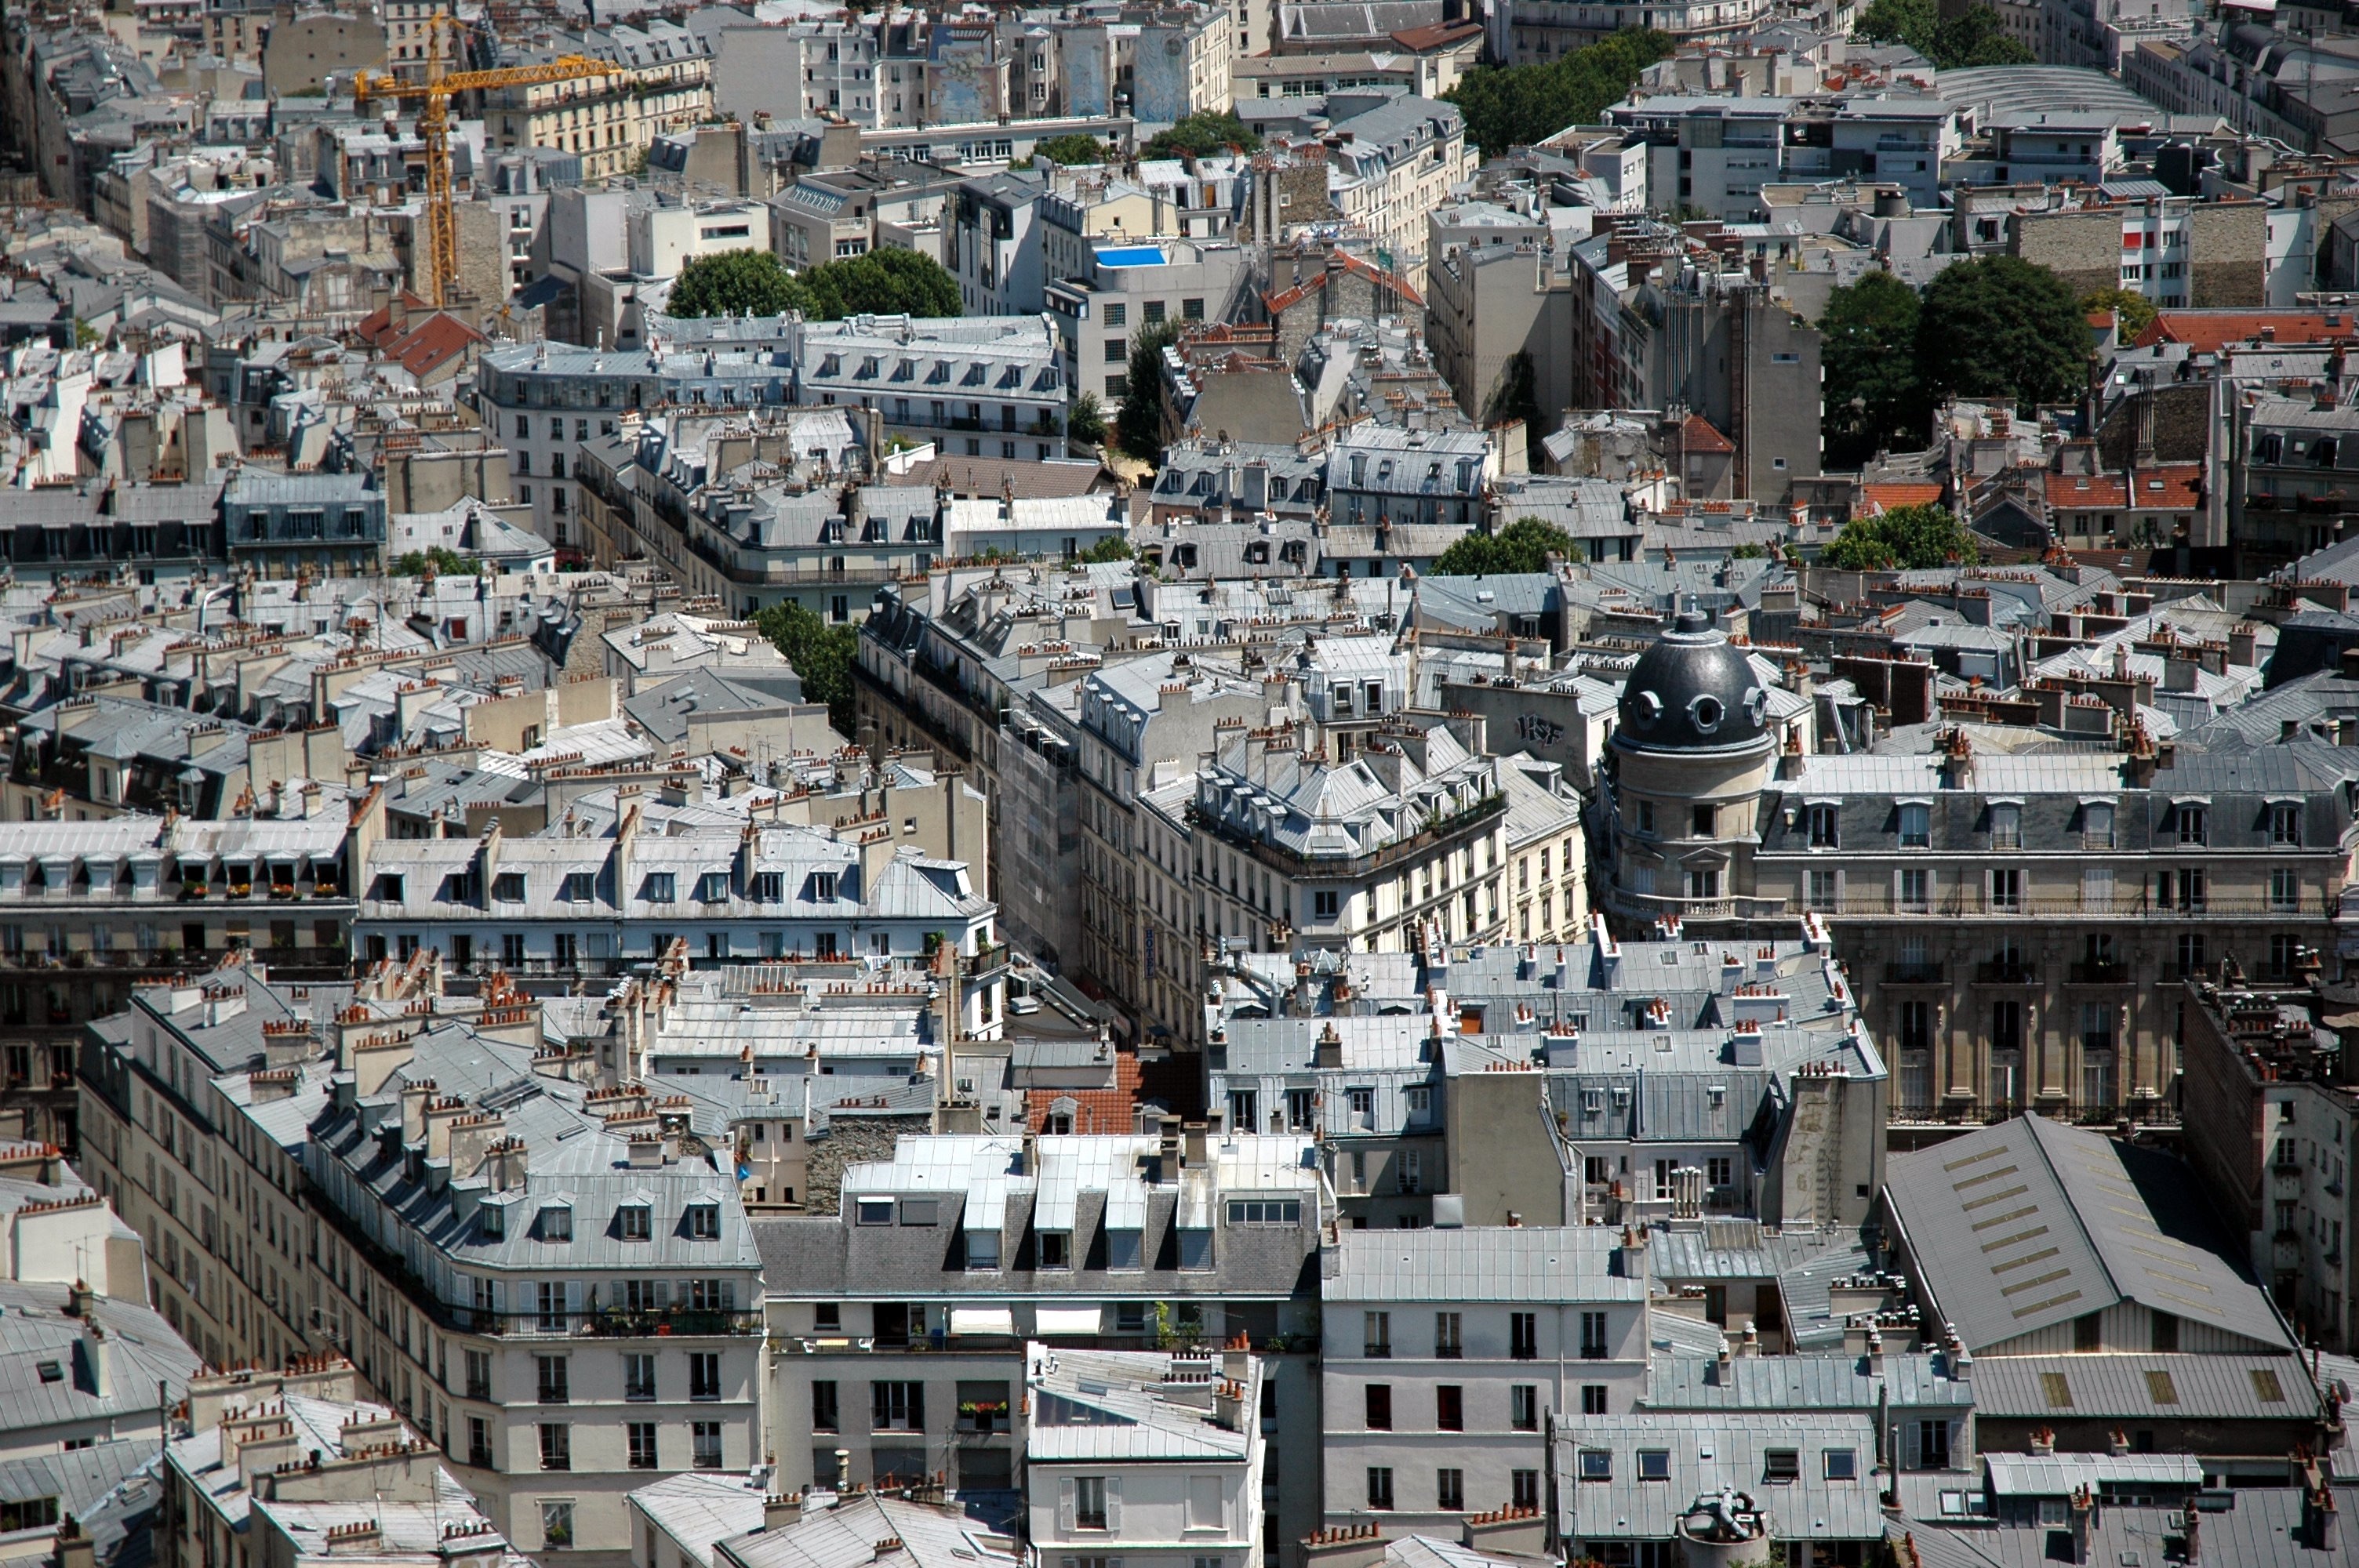
skyline, photography, house, town, roof, building, city, cityscape, downtown, tower, metropolis, neighbourhood, bird's eye view, aerial photography, urban area, ancient history, residential area, human settlement